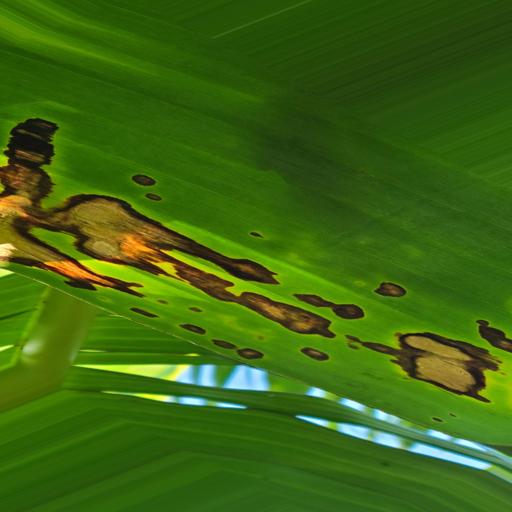
Label: black_sigatoka